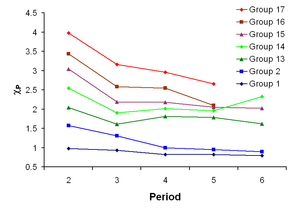
Periodiske system / Periodiske tendenser / Elektronegativitet
En graf, der viser stigende elektronegativitet med stigende voksende tal i udvalgte grupper
Det periodiske system er en tabelarrangering af grundstofferne, ordnet efter deres atomnumre, elektronkonfigurationer og gennemgående kemiske egenskaber. Denne ordning viser periodiske tendenser, såsom grundstoffer med lignende opførsel i samme søjle. Det viser også fire rektangulære blokke med omtrentligt ens kemiske egenskaber. Generelt gælder det indenfor enhver række, at metallerne er i venstre side og ikkemetallerne er i højre side.